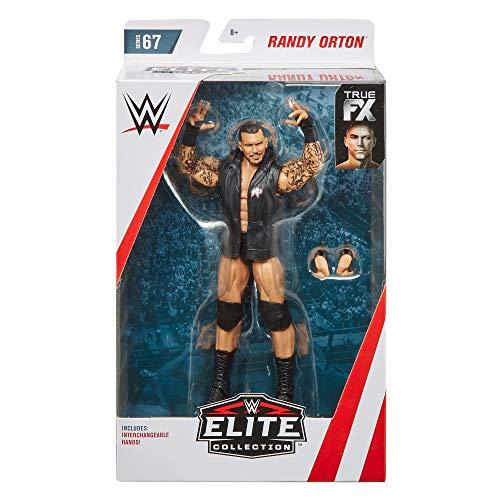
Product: WWE Randy Orton Elite Collection Action Figure
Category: Toys & Games | Toy Figures & Playsets | Action Figures
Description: This WWE Elite collection action figure captures the blowout action.
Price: $19.98
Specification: ProductDimensions:0.5x3.1x2inches|ItemWeight:7ounces|ShippingWeight:7ounces(Viewshippingratesandpolicies)|ASIN:B07NQH2FKZ|Itemmodelnumber:GCL38|Manufacturerrecommendedage:8-12years